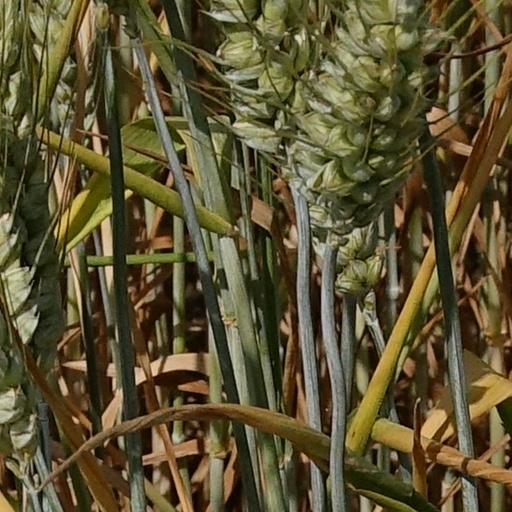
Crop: wheat